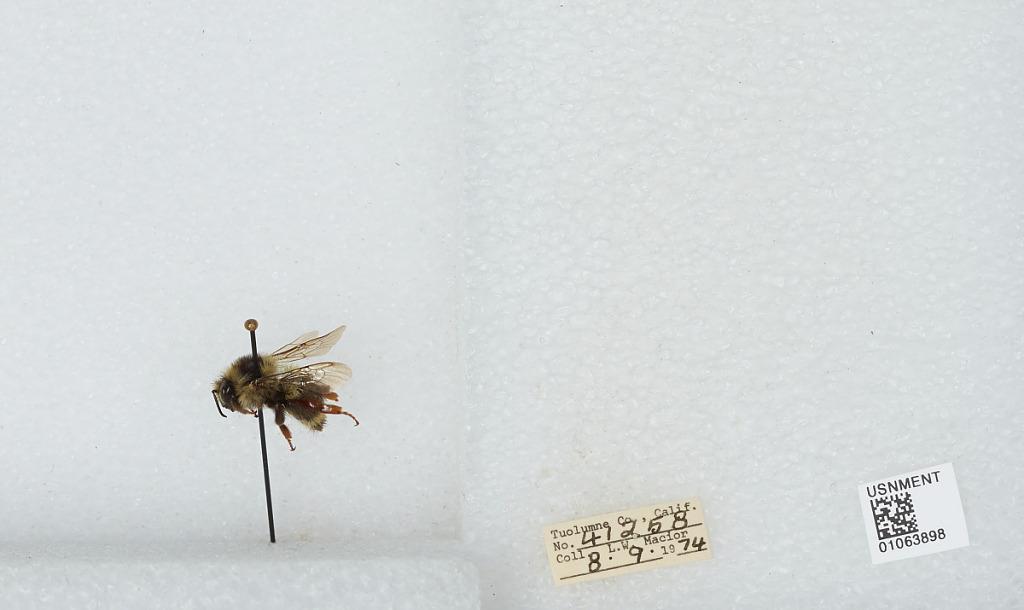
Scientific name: Bombus bifarius nearcticus
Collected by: L. Macior
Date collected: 1974-8-9
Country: United States
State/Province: California
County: Tuolumne
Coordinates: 38.02, -119.93